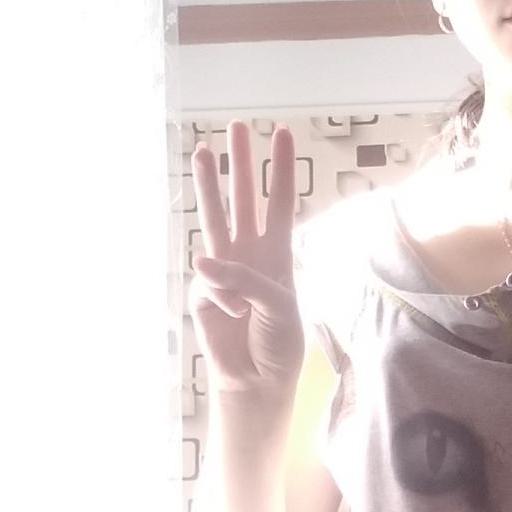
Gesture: three